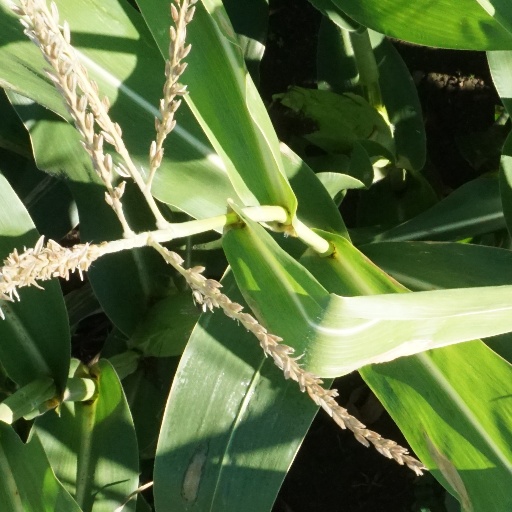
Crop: maize; corn